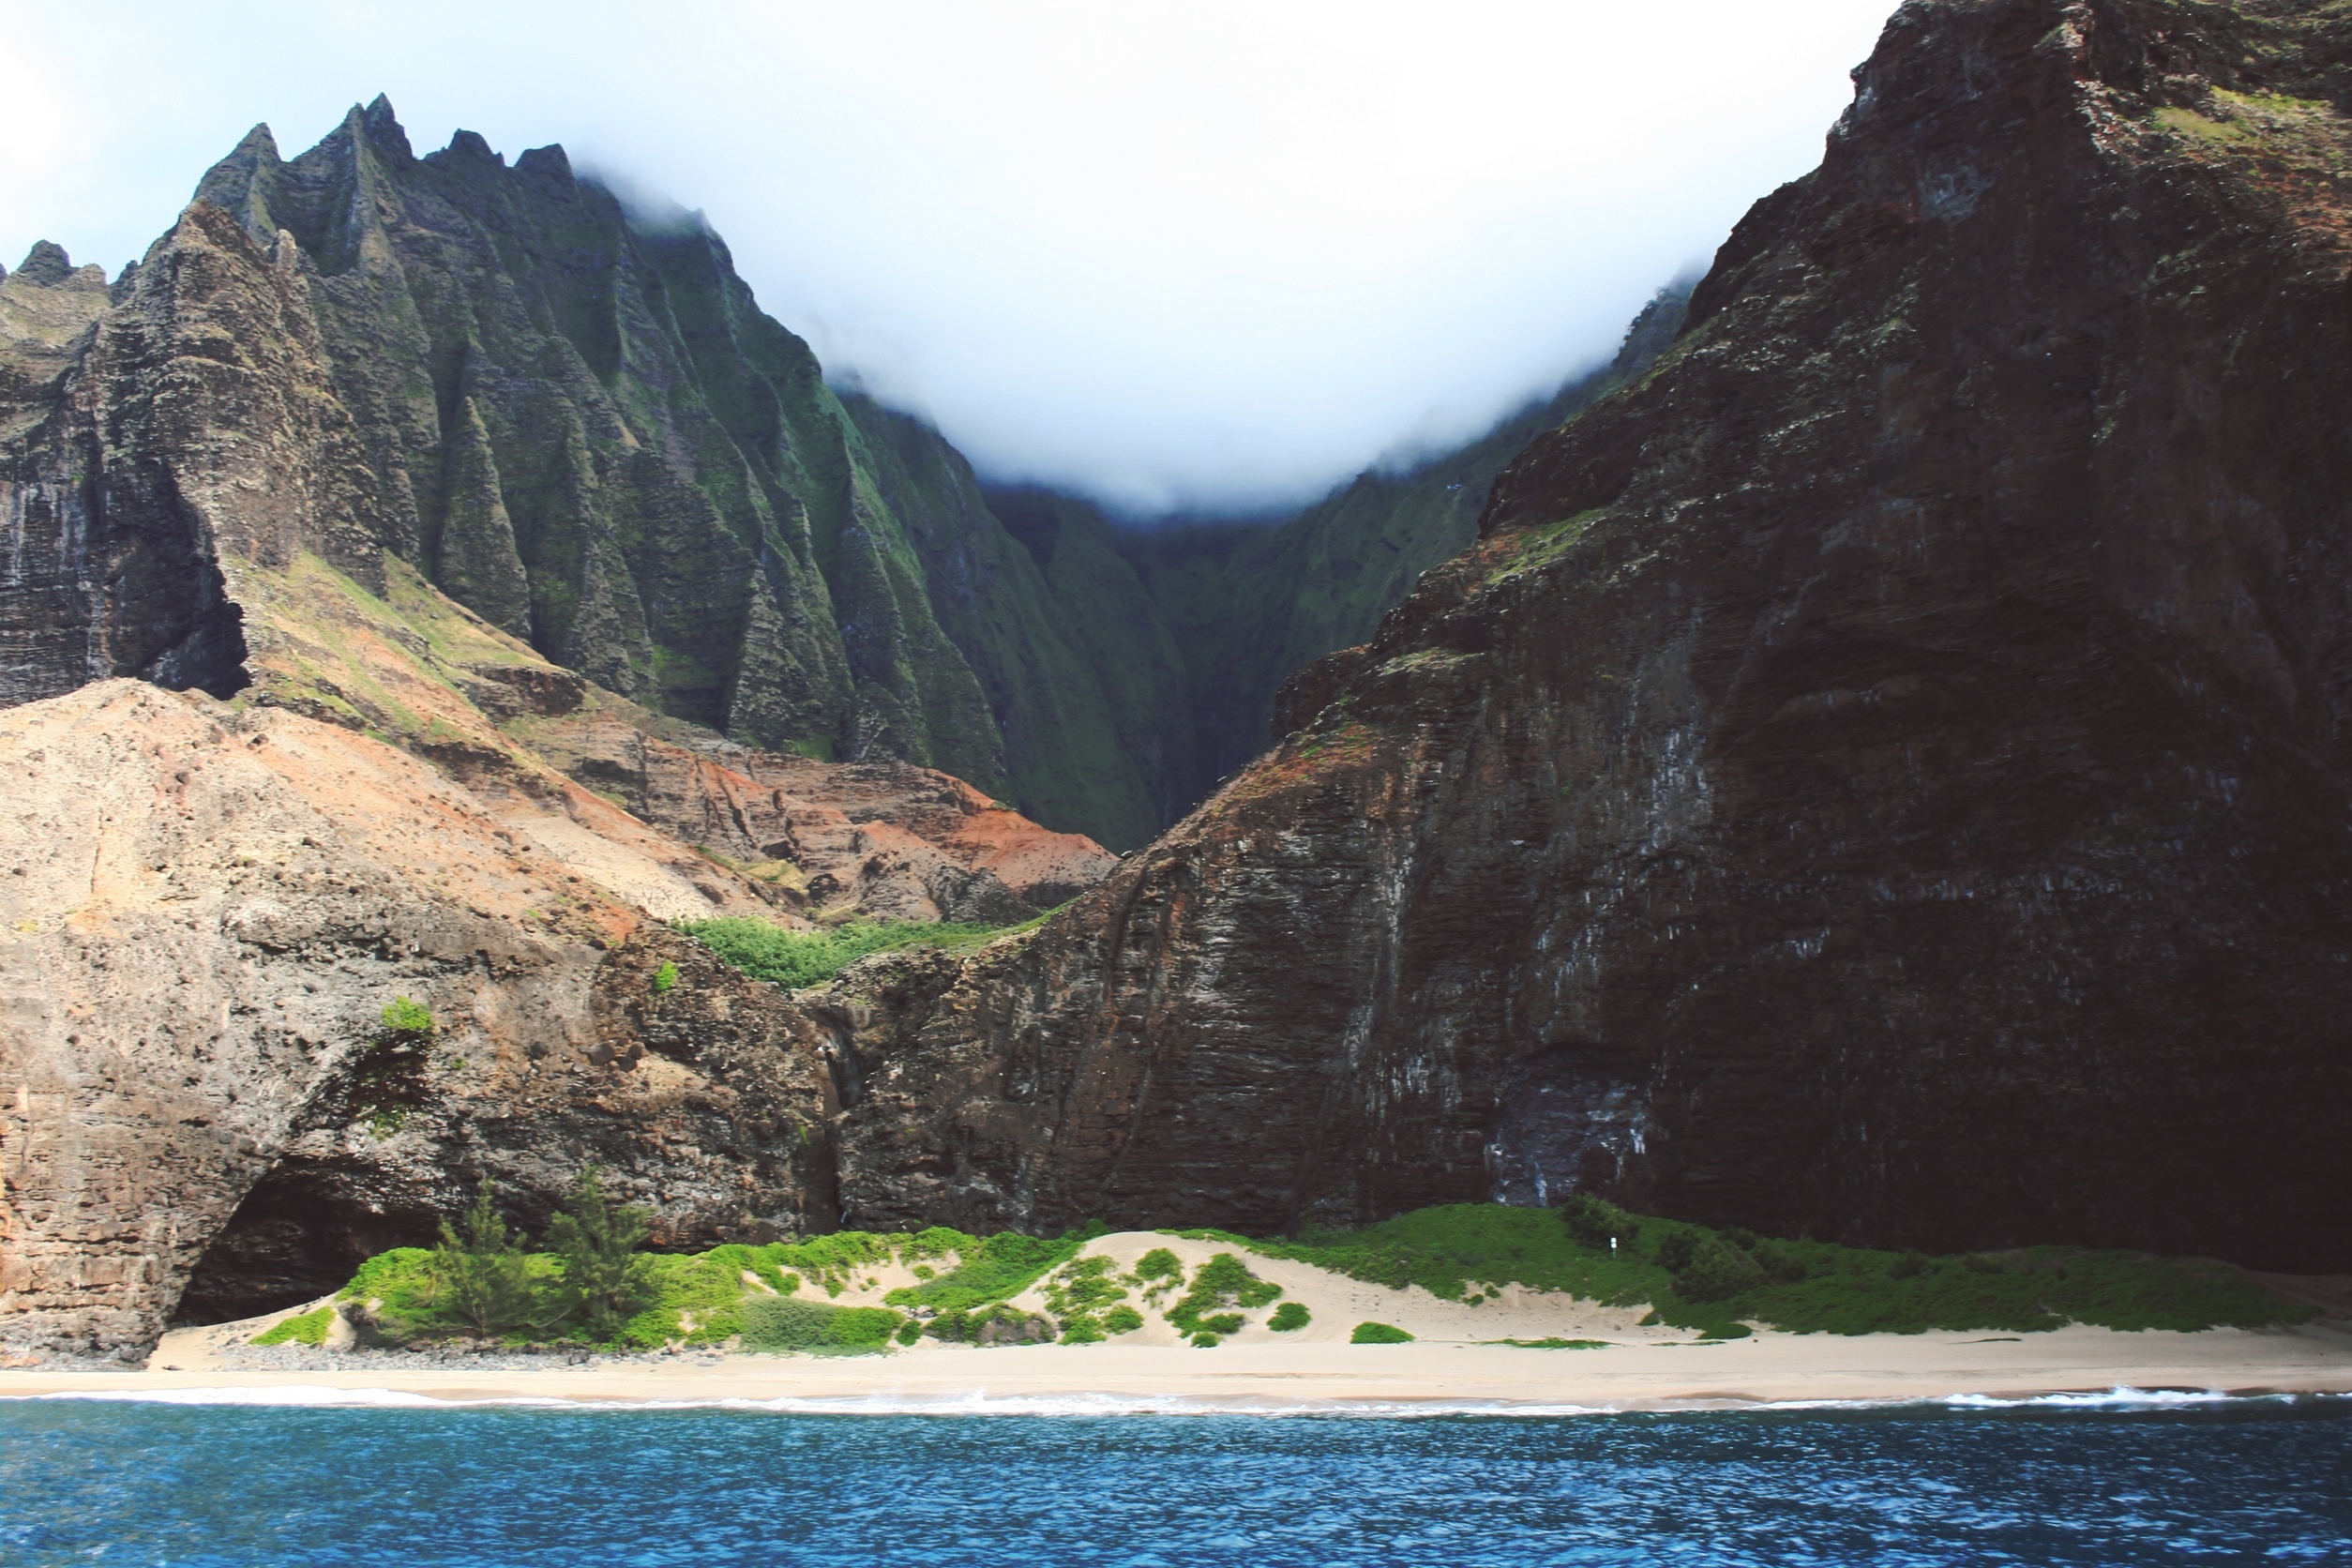
beach, landscape, sea, coast, mountain, fog, shore, cliff, high, scenic, seascape, bay, fjord, steep, terrain, rocks, mountains, cliffs, vertical, big, massive, loch, cape, wadi, landform, geographical feature